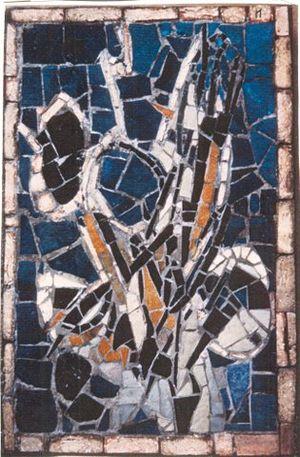
Edmond Boissonnet est un artiste plasticien français de la Seconde École de Paris, né à Bordeaux comme Odilon Redon, Albert Marquet et son ami de toujours, André Lhote. L’art de Boissonnet couvre ainsi la quasi-totalité du XXᵉ siècle. Il est le reflet des courants artistiques de ce siècle tout en étant indépendant de ceux-ci. Pour cela, il utilise différents moyens matériels : dessins, peintures sur toile, papier, bois, collages, mosaïques à partir de matériaux bruts, tapisseries de laines multicolores et pour mémoire, sculptures sur bois. Pour illustrer le défi qu’il se lance à lui-même sur le plan de l’art, il utilise souvent la métaphore du « Combat avec l’Ange ». Enfin, l’art de Boissonnet, s’étalant sur près de soixante dix ans, connaît quatre grandes périodes illustrées par des expositions significatives. Boissonnet expose pratiquement tous les ans dans différentes institutions artistiques.